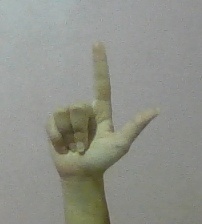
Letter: laam